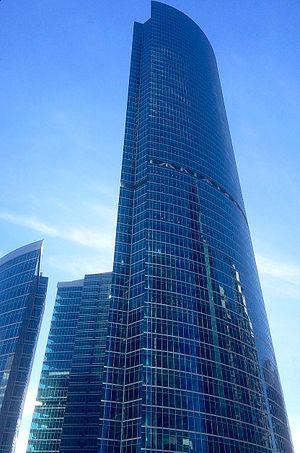
La Tour Naberejnaïa, est un ensemble de trois bâtiments situés dans le quartier financier de Moskva-City à Moscou, en Russie.
Moskva-City est le surnom du Centre de commerce international de Moscou, un quartier d'affaires actuellement en intense développement dans le centre ouest de Moscou, près du 3ᵉ périphérique.